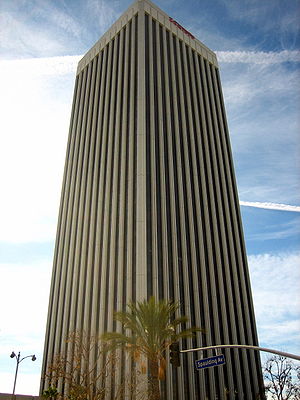
Variety
Variety Building i Los Angeles.
Variety er et amerikansk brancheblad for underholdningsindustrien som blev lanceret af Sime Silverman i New York i 1905. I 1933 udsendte Silverman Daily Variety i Hollywood. Begge udgaver udgives fortsat.